Department of the Rappahannock

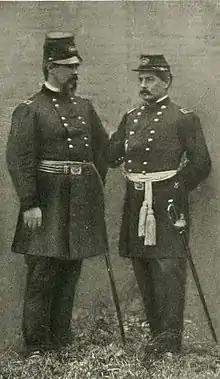
Brigadier General Irvin McDowell (left) with Major General George B. McClellan

The Department of the Rappahannock was a department of the Union Army in the Eastern Theater of the American Civil War that existed from April 4, 1862 to September 12, 1862.